Central Synagogue (Manhattan)

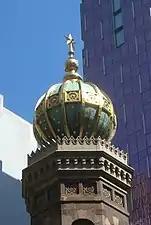
Moorish Revival detail, south tower of Central Synagogue (2011)

Ahawath Chesed (sometimes spelled Ahavath Chesed) was officially formed on December 31, 1848; its name meant "Love of Mercy" in Hebrew. Ahawath Chesed rented space at 88 Ridge Street in August 1849, paying $100 annually for the upper stories of two structures. At the time, the congregation charged a $1.50 annual membership fee. Initially, Ahawath Chesed was an Orthodox congregation with German-language services, and it had a Jewish cemetery in Cypress Hills, Brooklyn. The congregation also bought up land at Linden Hill Cemetery during its first 25 years. The Ridge Street synagogue was expanded in February 1850. Further growth of the congregation prompted Ahawath Chesed to acquire a house at 217 Columbia Street in 1854 and relocate its synagogue there. Ahawath Chesed held informal prayer sessions and used Ashkenazic prayer books, though it was less involved in communal advocacy than Shaar Hashomayim.